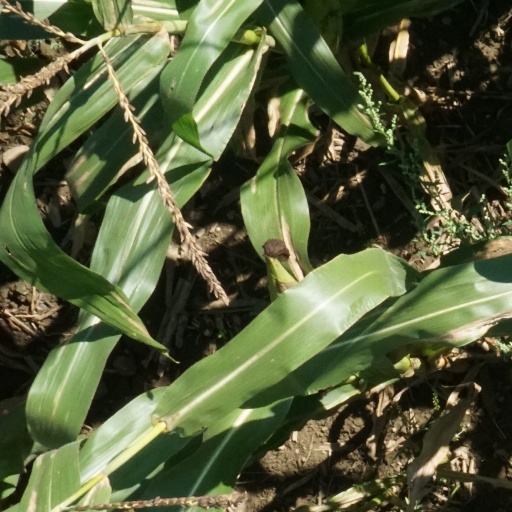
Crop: maize; corn